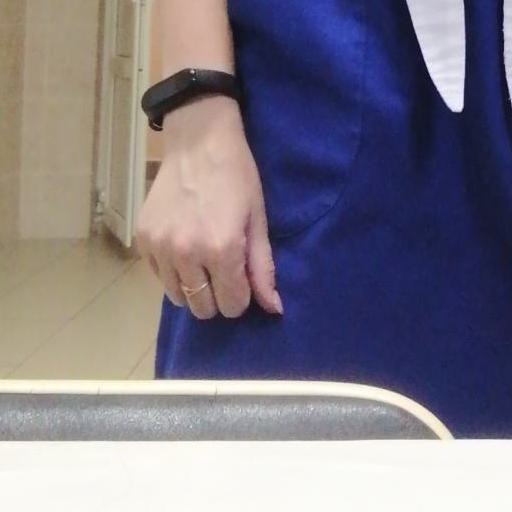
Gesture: no_gesture